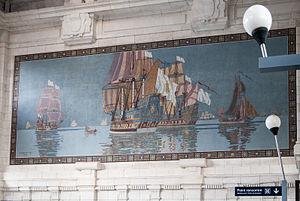
Mosaïque du peintre G. Godefroy (1889-1973
La gare de La Rochelle-Ville est une gare ferroviaire, située sur le territoire de la commune de La Rochelle, dans le département de la Charente-Maritime, en région Nouvelle-Aquitaine.